Royal Danish Ceremonial Car "Store Krone"

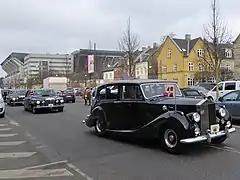
"Store Krone" in 2018, followed by two Daimler DS420 limousines from the Danish royal fleet of official cars

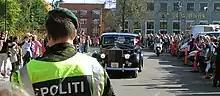
"Store Krone" on the streets of Roskilde in 2008

The Royal Danish Ceremonial Car "Store Krone" is a 1958 Rolls-Royce Silver Wraith limousine. It has served since new as the official state car of the Danish head of state, currently King Frederik X of Denmark. The name "Store Krone" (Danish for 'Great Crown') refers to the car's number plate, which consists of a large royal crown on a white background.